Harris Neck Army Air Field

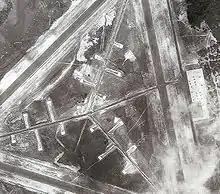
Enhancement of 1944 airphoto of Harris Neck AAF, showing about 20 planes on the parking ramp, one hangar and details of 16 parking hardstands.

Harris Neck Army Airfield is an abandoned military airfield located in what is now the Harris Neck National Wildlife Refuge, McIntosh County, Georgia. It is located north of the intersection of Route 131 and Harris Neck Airport Road, about southwest of Savannah, Georgia.